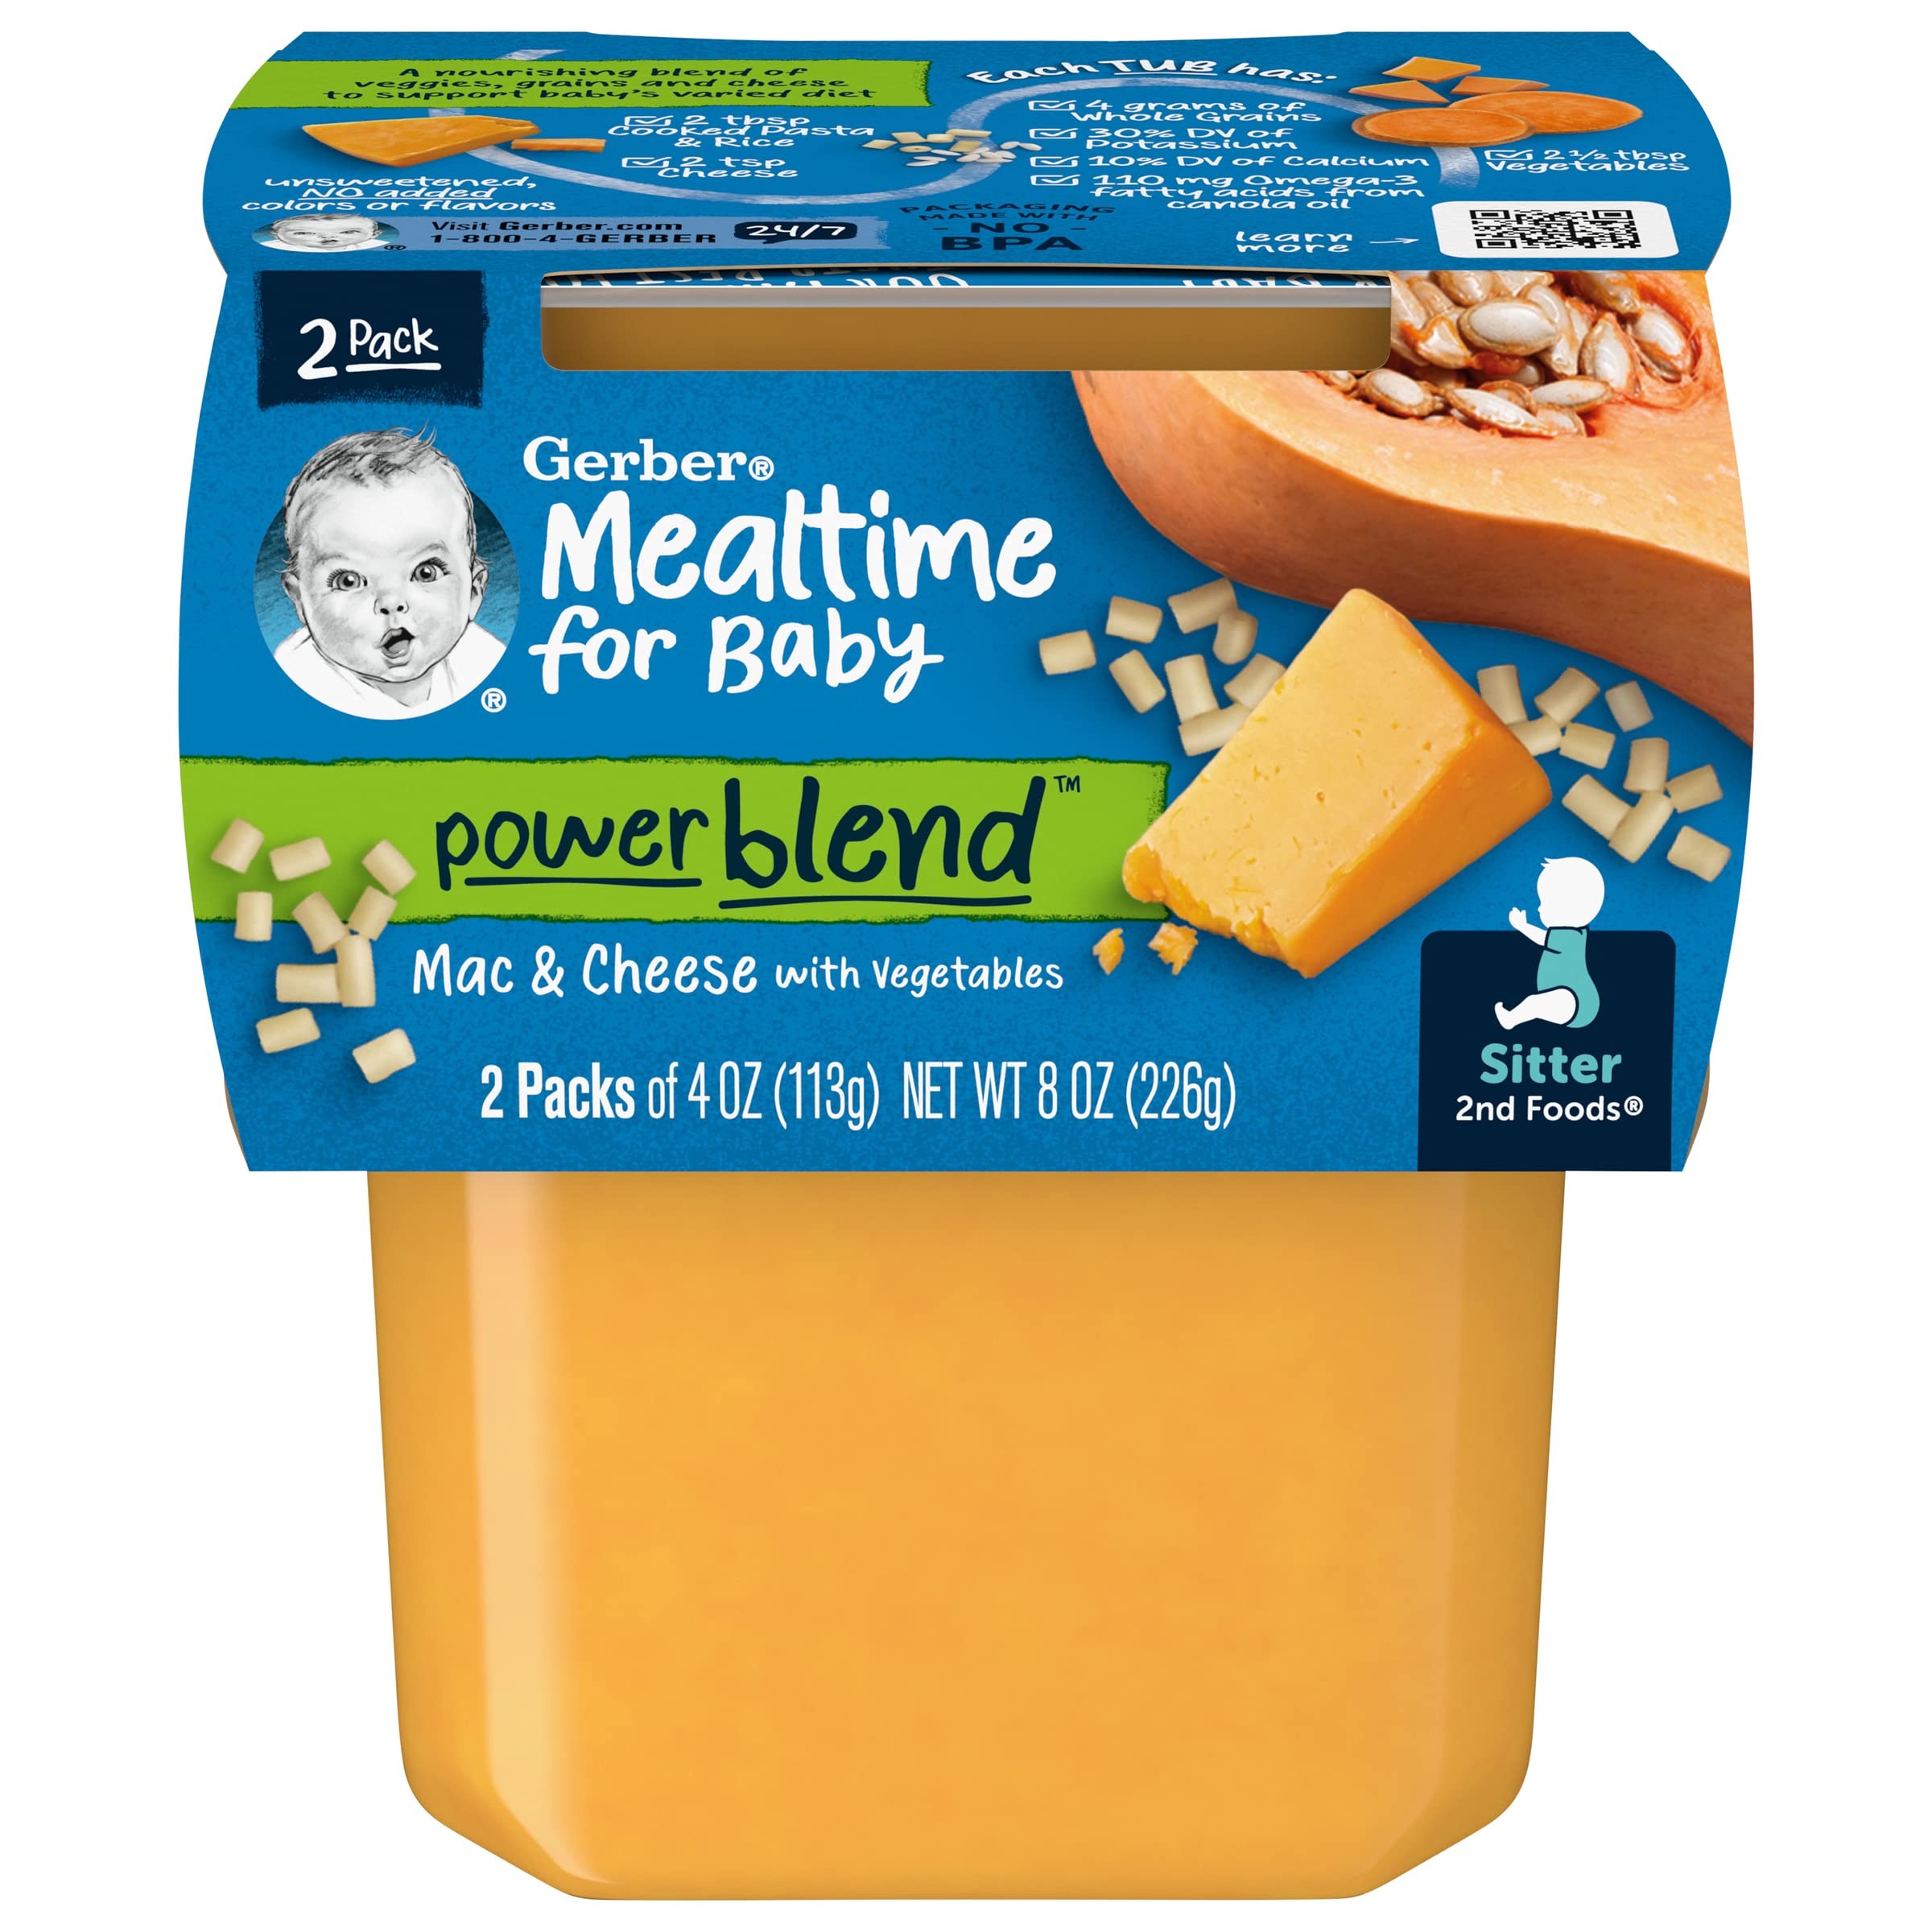
Item Name: Gerber Baby Food Macaroni & Cheese with Vegetable, 4 Oz, 2 Ct Tubs
Bullet Point 1: Made with real cheddar cheese
Bullet Point 2: Made with a lot of love and the goodness of 3 tablespoons squash, 1/5 sweet potato
Bullet Point 3: Contains: wheat, eggs and milk
Value: 8.0
Unit: Ounce

Price: 1.99